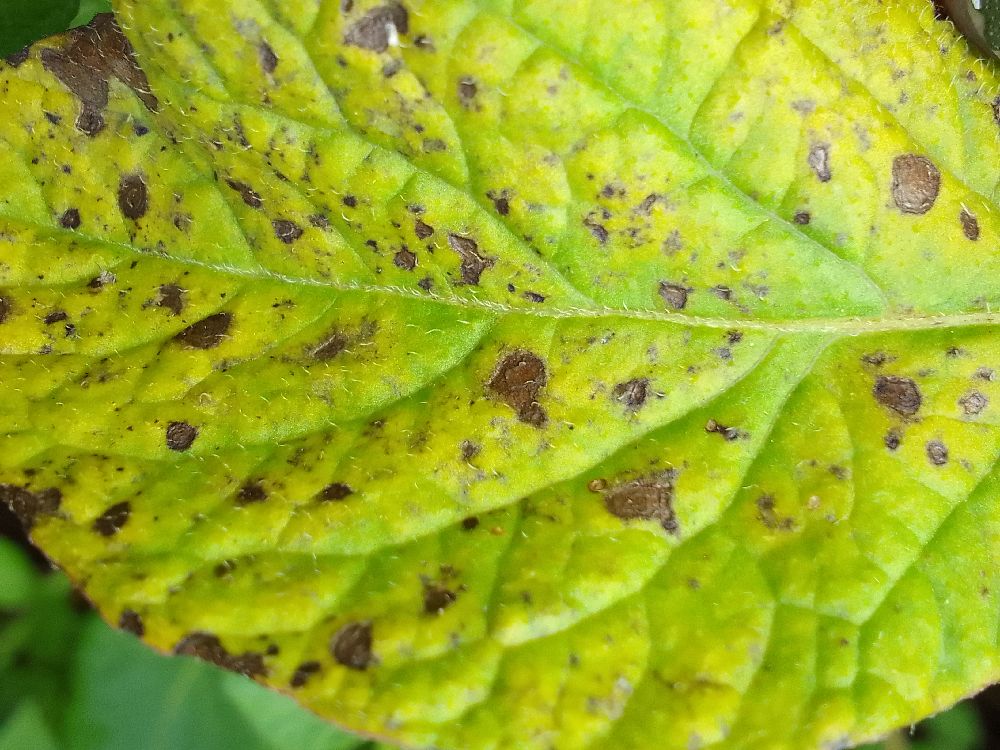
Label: Early blight